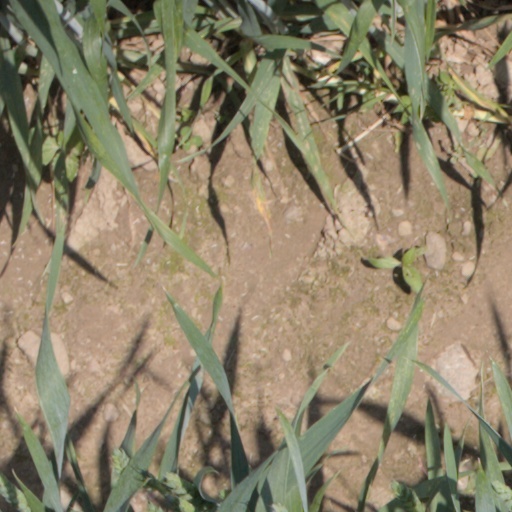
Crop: wheat